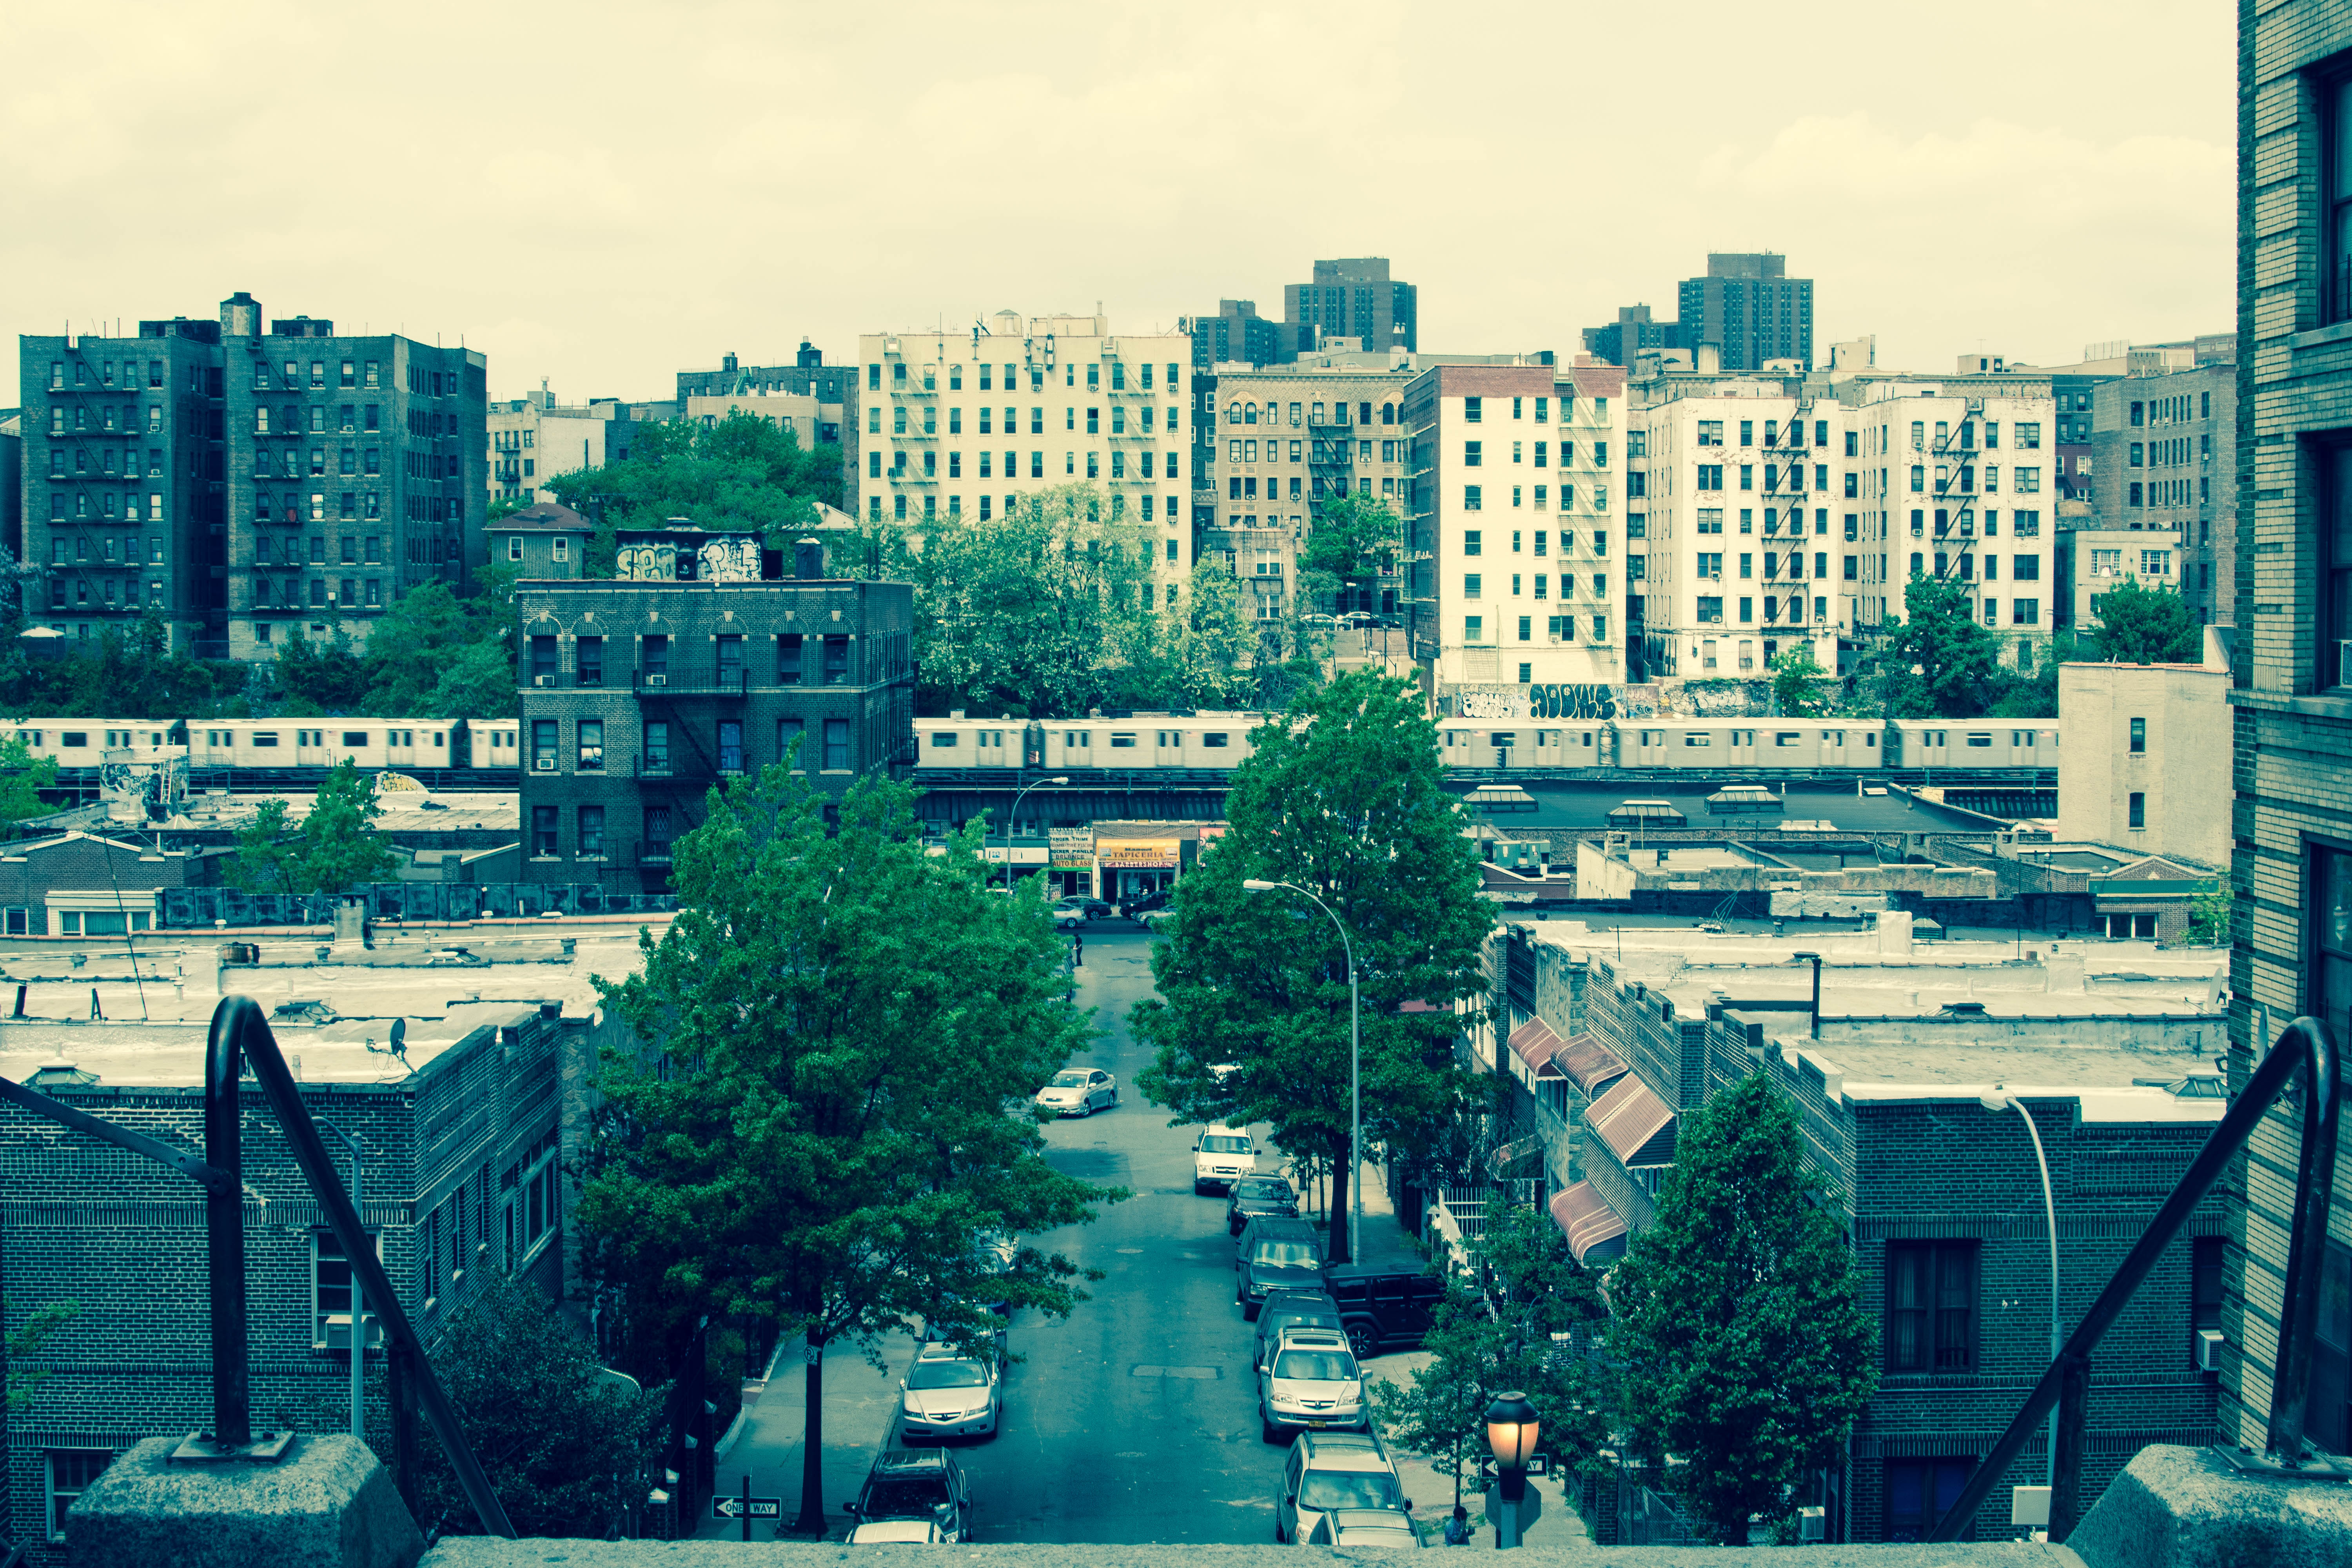
horizon, skyline, town, city, skyscraper, urban, train, cityscape, downtown, subway, nyc, landmark, tower block, streets, buildings, newyorkcity, urbanlandscape, bronx, thebronx, metropolis, neighbourhood, 4train, grandconcourse, mounthope, cliffordplace, elevetedtrain, aerial photography, urban area, residential area, human settlement, metropolitan area